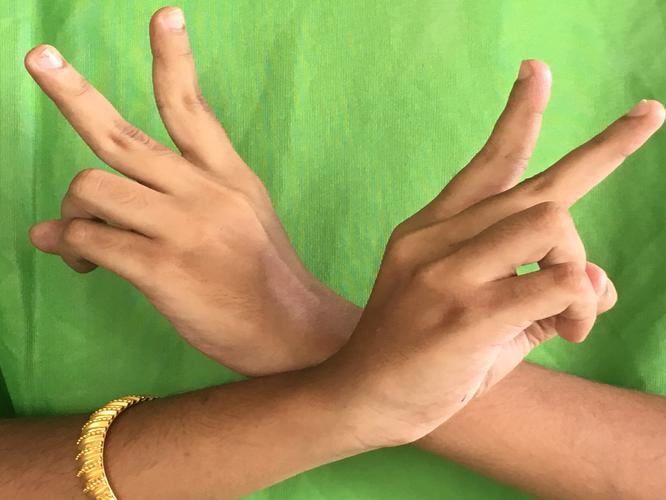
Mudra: Kartariswastika
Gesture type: double_hand